Nicholas Miklouho-Maclay

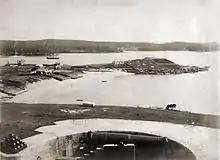
The Marine Biological Station (centre of photo) at Watson's Bay circa 1881.

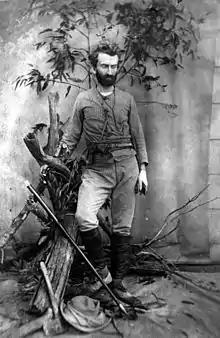
Miklouho-Maclay, ca. 1880 in Queensland, Australia. A typically posed shot from the period to emphasise the "explorer" persona — note the Eucalyptus leaves, and explorer "tools".

Miklouho-Maclay left St Petersburg for Australia on the steam corvette "Vityaz". He arrived in Sydney on 18 July 1878. A few days after arriving, he approached the Linnean Society and offered to organise a zoological centre. In September 1878 his offer was approved. The centre, known as the "Marine Biological Station", was constructed by prominent Sydney architect, John Kirkpatrick. This facility, located in Watsons Bay on the east side of Greater Sydney, was the first marine biological research institute in Australia. He married Margaret-Emma, widowed daughter of the Premier of New South Wales, John Robertson. His residence, named "Wyoming", is in the Sydney suburb of Birchgrove, and is now heritage-listed due to its association with him.